Anatom Airport

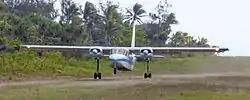
Unity Airlines Britten-Norman Islander landing at Aneityum Airport (2015)

Anatom Airport , also known as Aneityum Airport, is an airfield serving the island of Aneityum, in the Taféa province in Vanuatu. The airfield is actually located on the smaller Inyeug island.